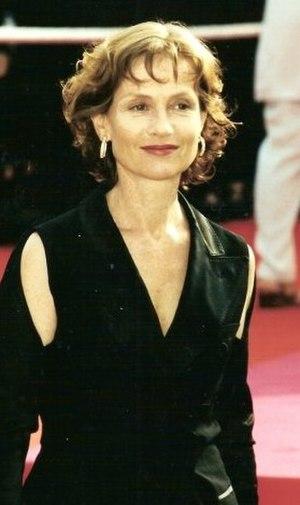
Isabelle Huppert au festival de Cannes.
Isabelle Huppert est une actrice française, née le 16 mars 1953 à Paris.